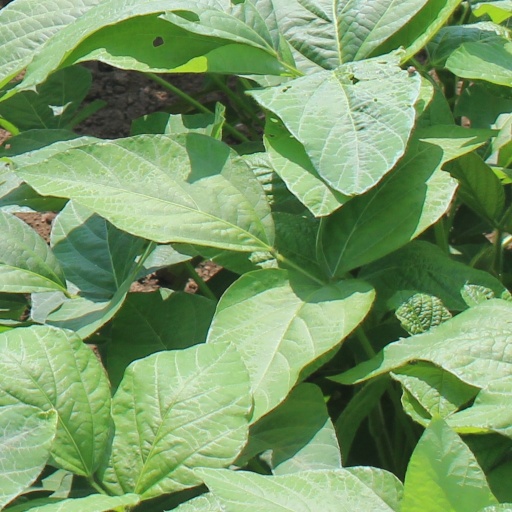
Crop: soybean